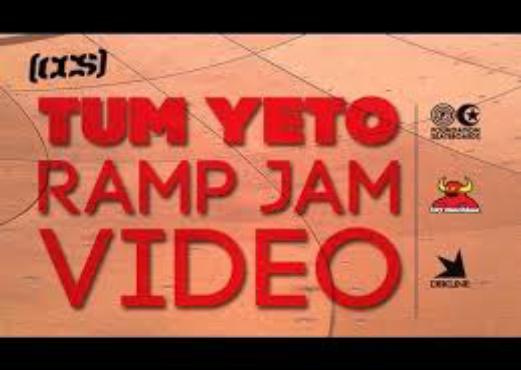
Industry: Leisure